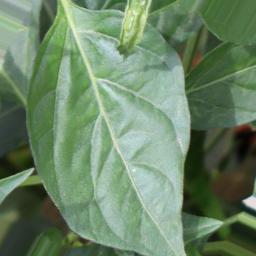
Label: healthy